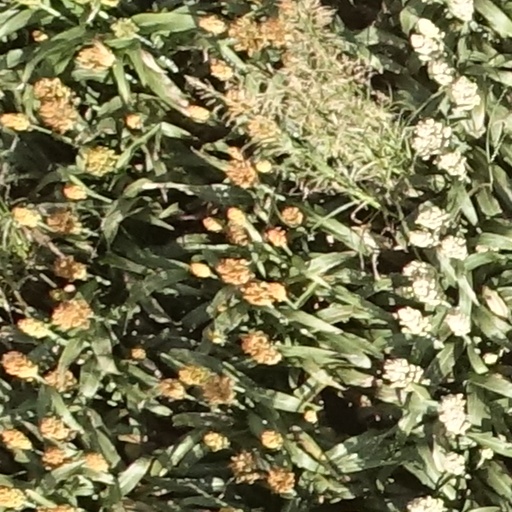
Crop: sorghum